HMS E11

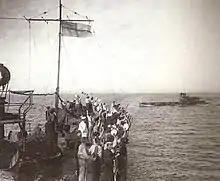
The crew of cheering the surfaced "E11" after a successful attack, 1915.

"E11" returned to the Bosphorus approaches on 27 May and sank more ships, but running short of torpedoes and with mounting mechanical problems, Nasmith headed home on 5 June. On his return passage through the Dardanelles he encountered an anchored transport near the Moussa Bank which, despite his vulnerable position and the poor state of the submarine, he attacked and sank with his final torpedo. Passing through the Narrows near Kilid Bahr, "E11" snagged a moored mine. Nasmith had to tow the mine out of the straits before he was able to disentangle the submarine. On "E11"s first tour, eleven ships were sunk or disabled. For this successful tour Nasmith was awarded the Victoria Cross, the third submarine commander to receive the award during the Dardanelles Campaign.